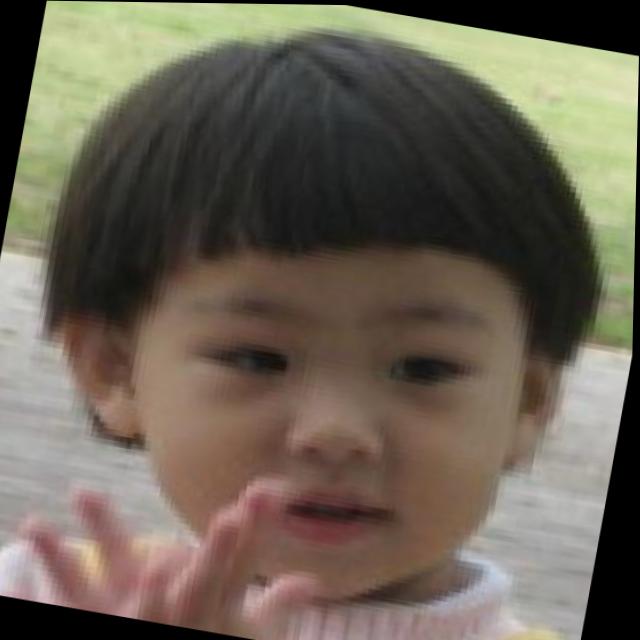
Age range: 0-12